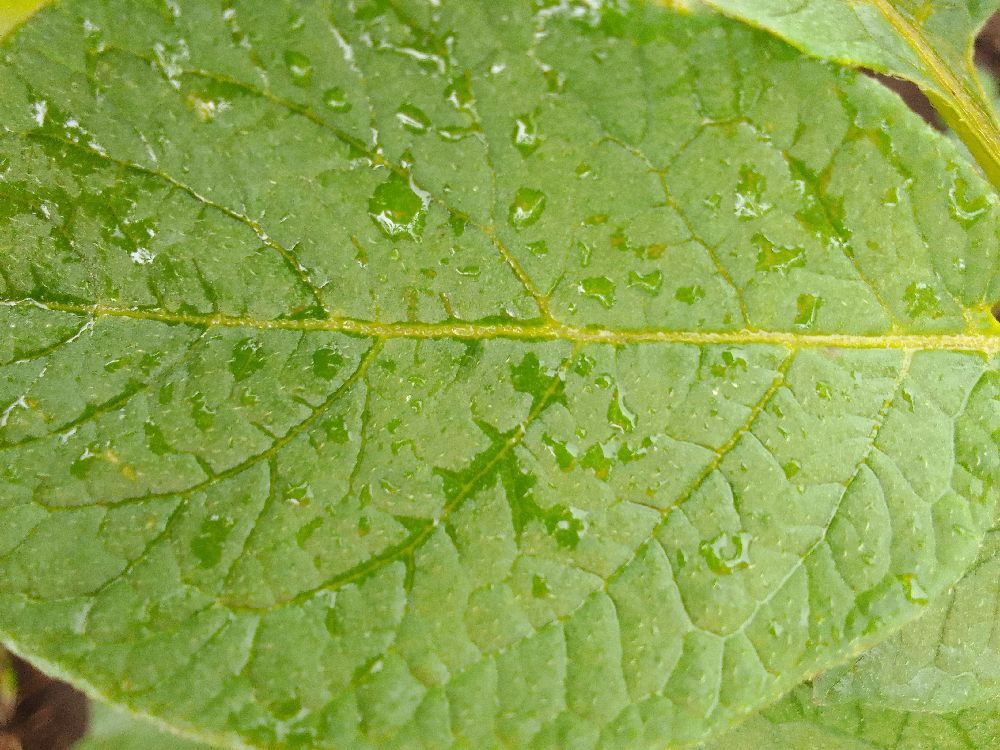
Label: Healthy